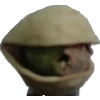
Label: pistachio